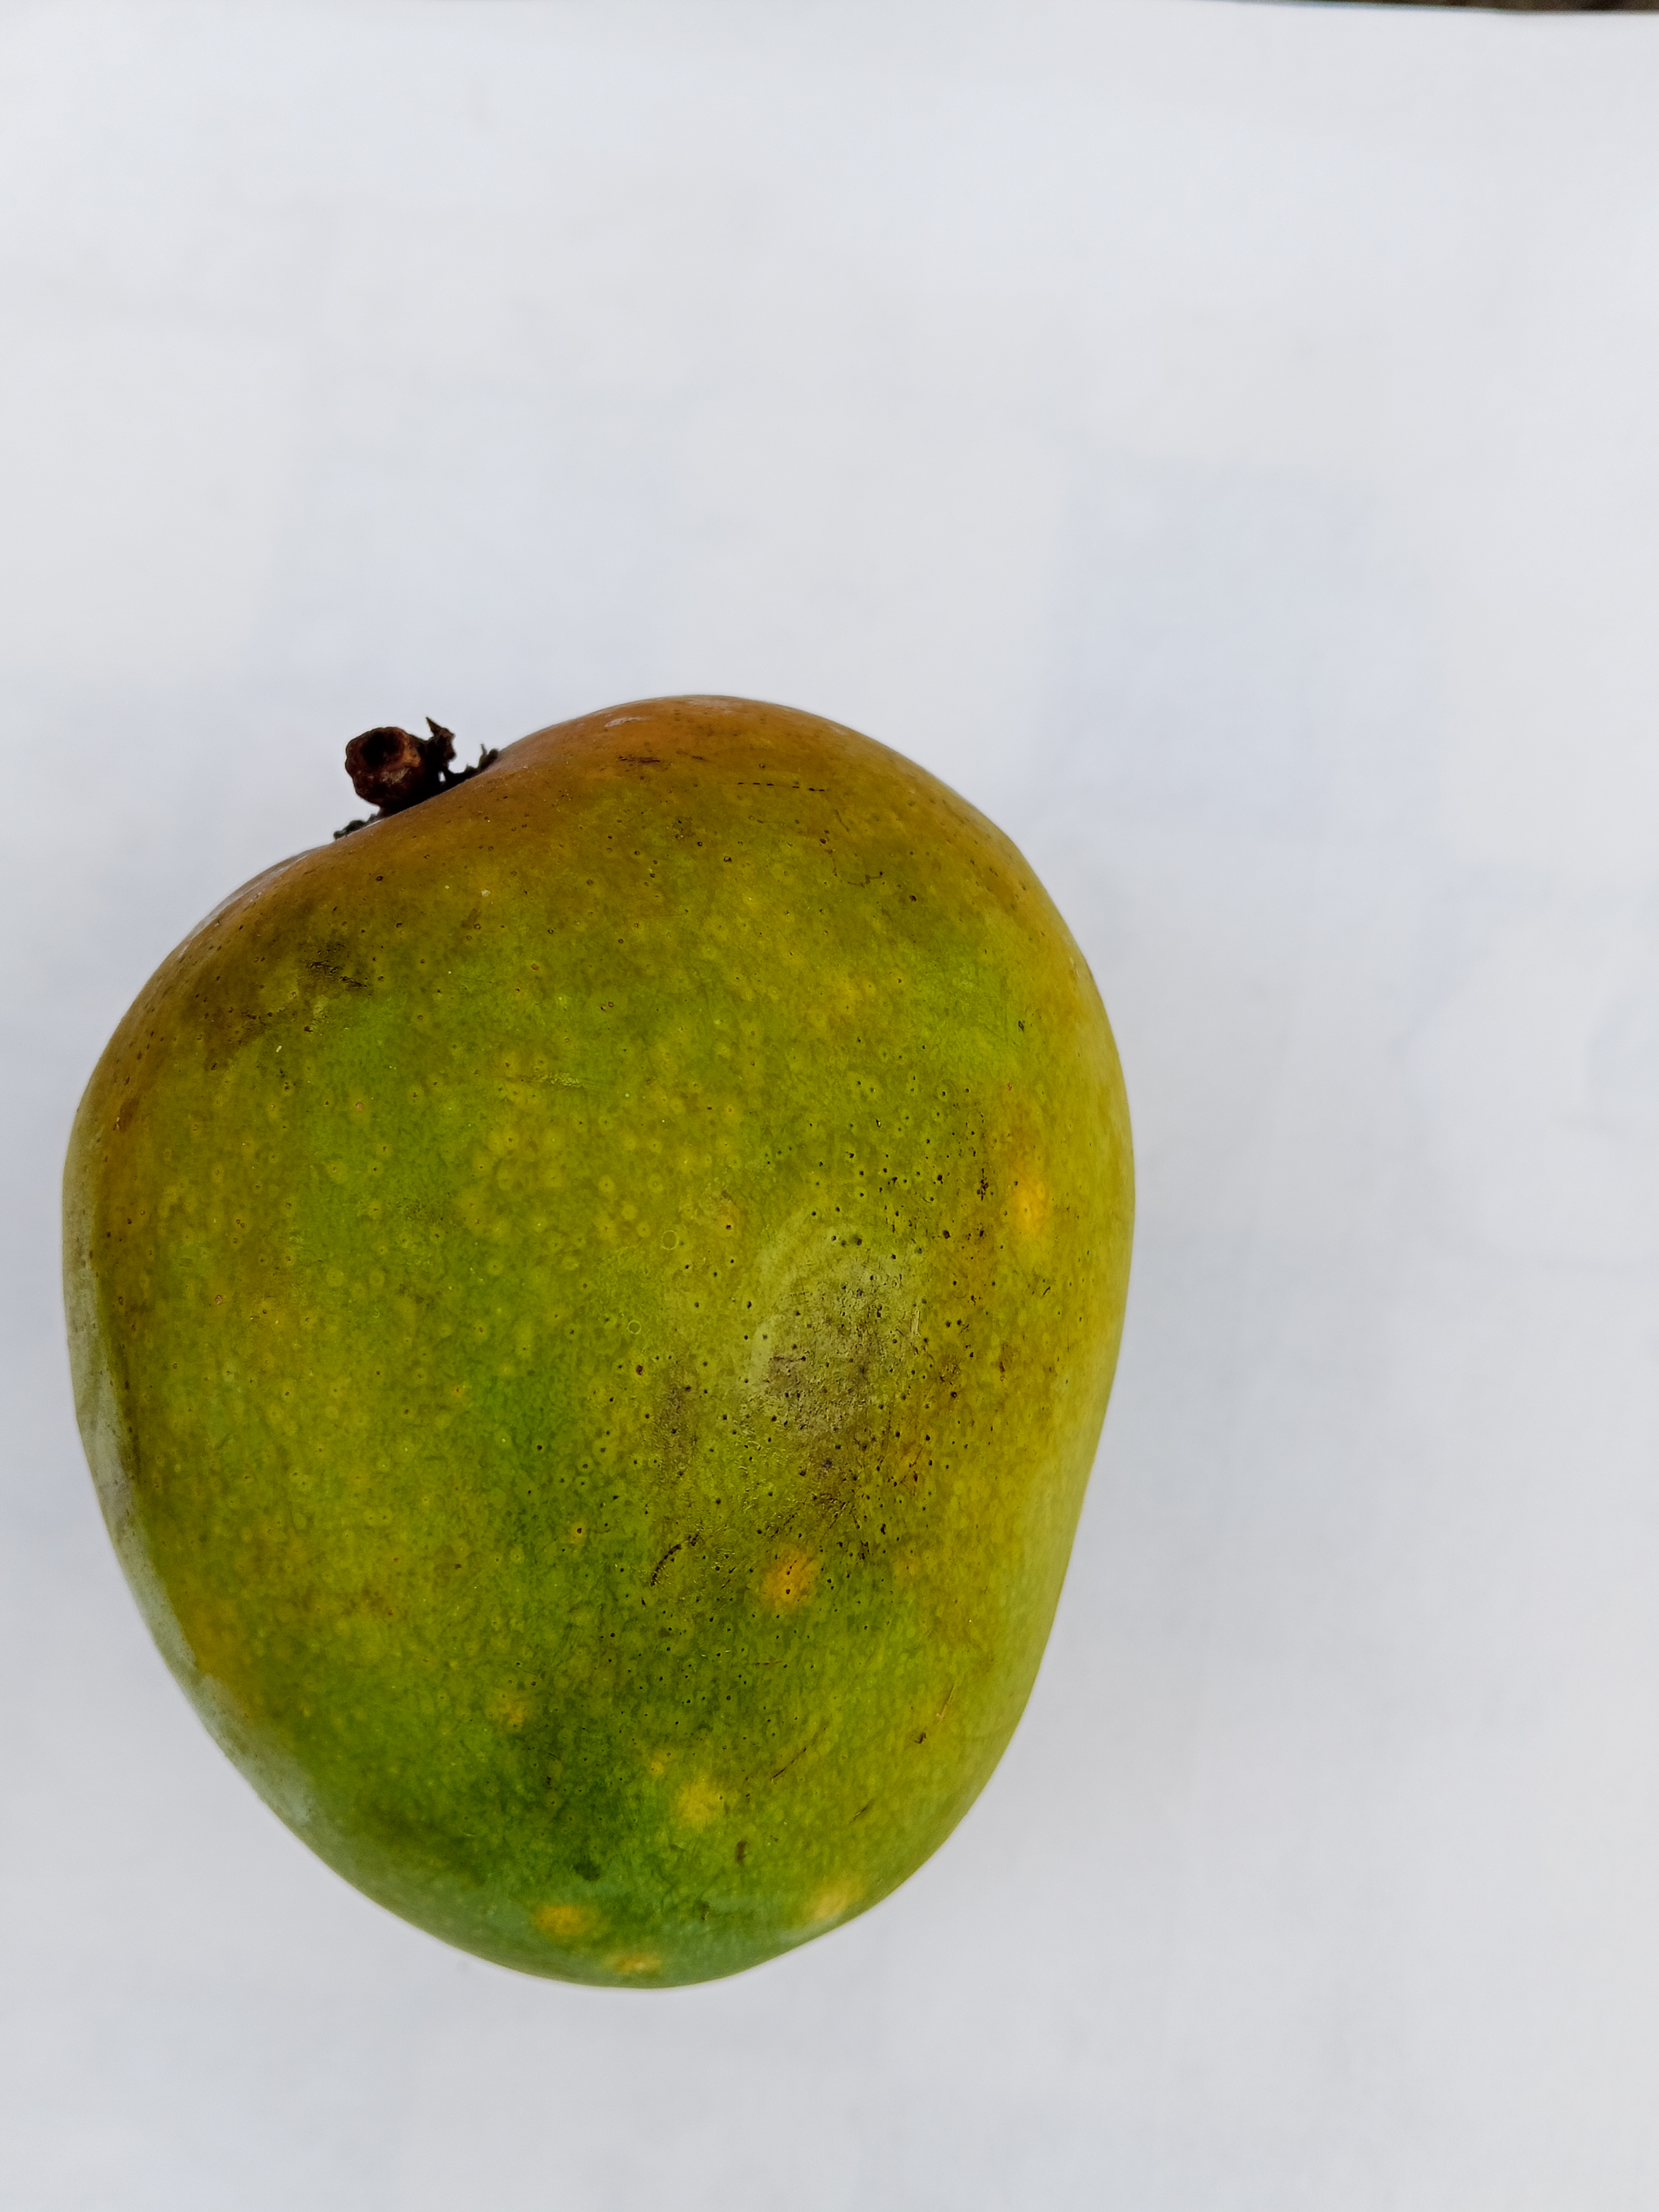
Mango variety: Himsagar